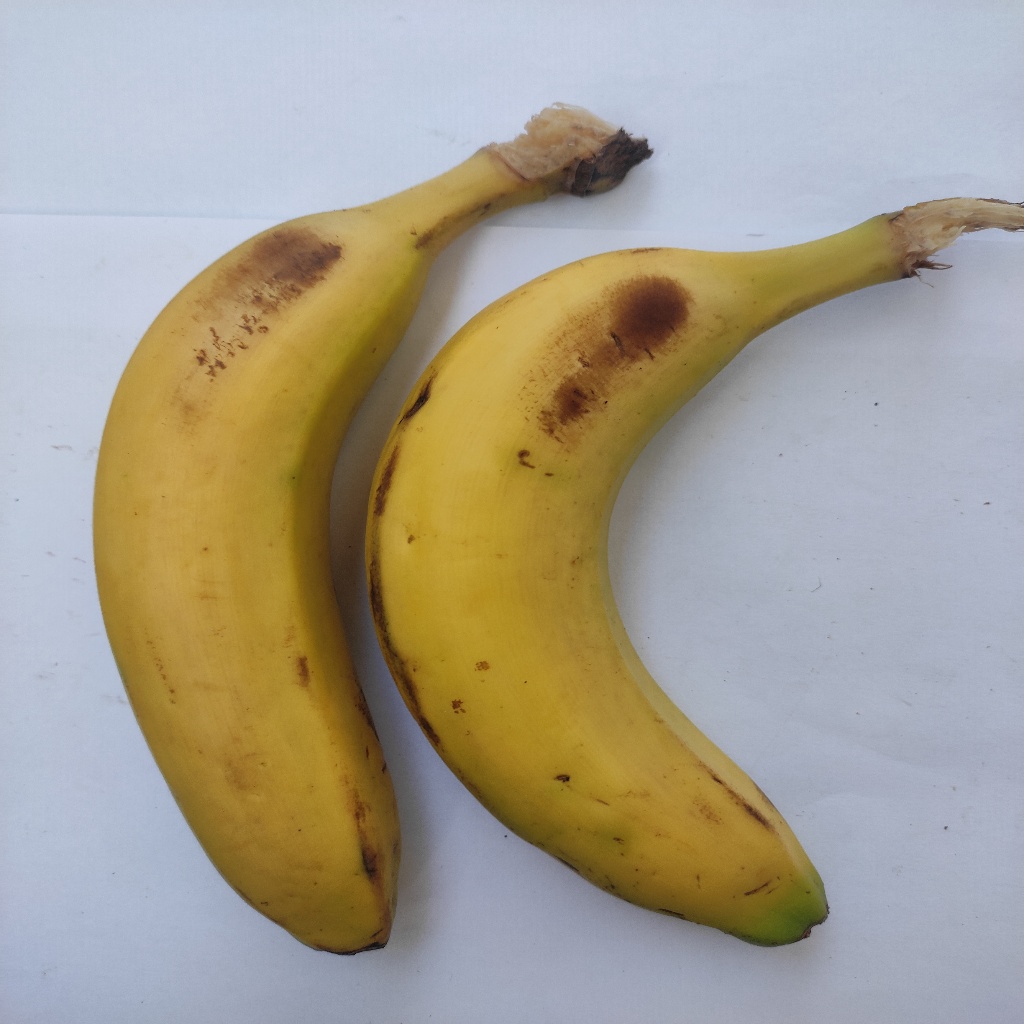
Crop: banana
Quality class: Class_A